Spring Creek, Brooklyn

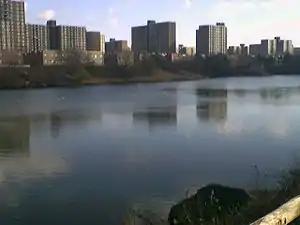
Starrett City; Fresh Creek Basin is in the foreground

Starrett City (also known as Spring Creek Towers) is the largest subsidized rental apartment complex in the United States. Its boundaries, starting from the north and moving clockwise are: Flatlands Avenue to the north, Hendrix Street to the east, Jamaica Bay to the south and the Fresh Creek Basin. Opened in 1974, the Starrett City site spanned over before being subdivided in 2009 as part of a refinancing. The housing development contains 5,881 apartment units in 46 buildings. The residential site also includes eight parking garages and a community center. The area contains a shopping center as well. A number of parcels of undeveloped land totaling were separated out from the residential site as part of the refinancing.